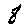
Label: 8